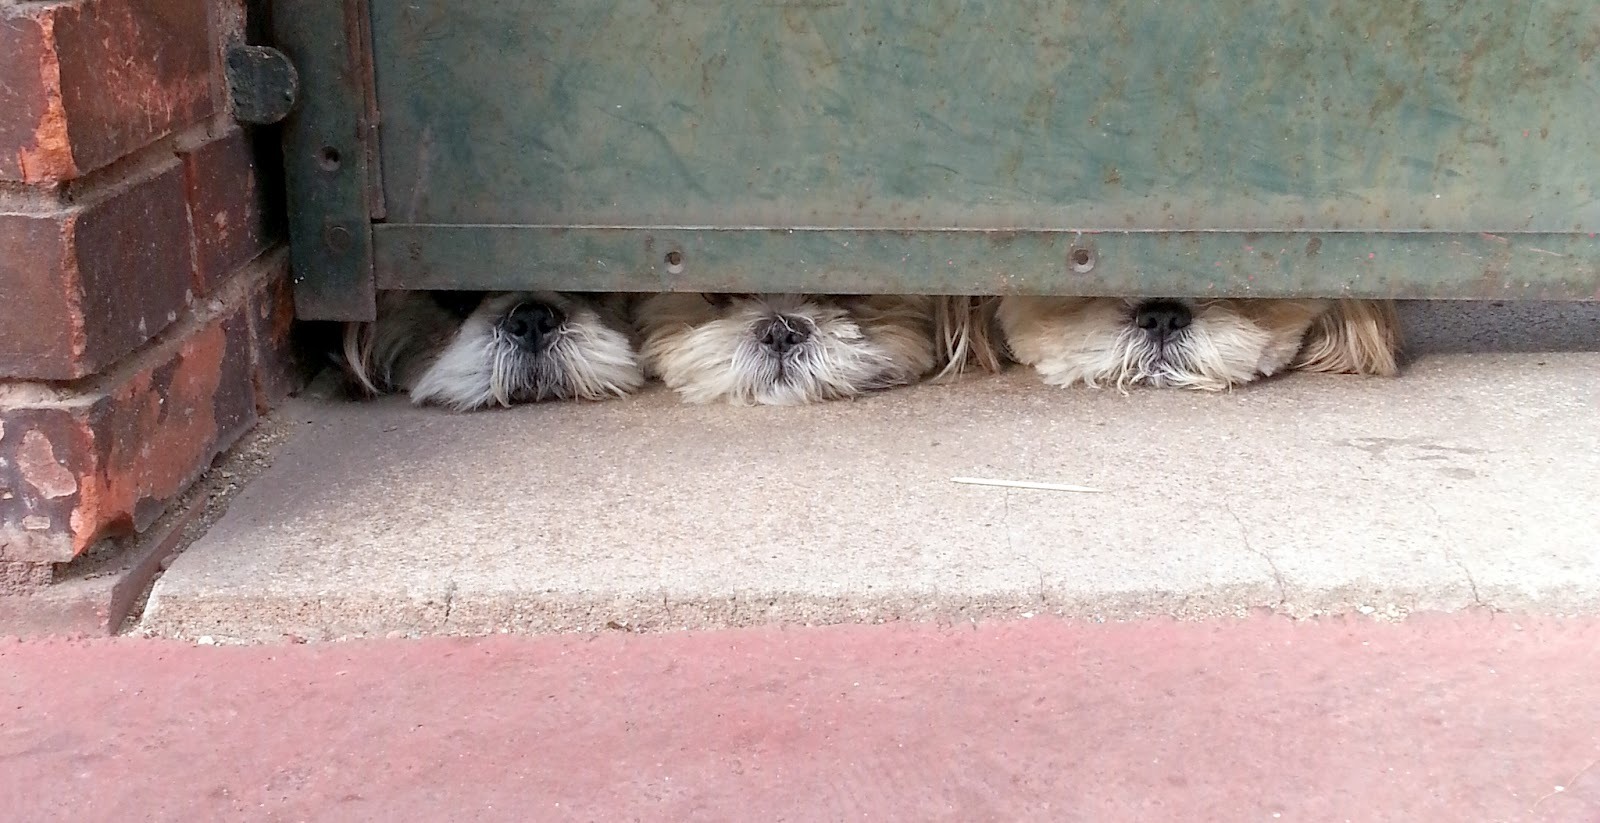
dog, mammal, dogs, curious, animal shelter, dog like mammal, montrouge, france 2012